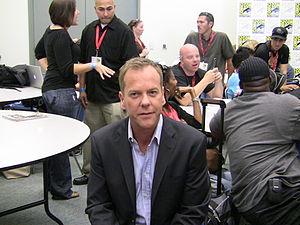
Cet article présente le guide des épisodes de la deuxième saison du feuilleton télévisé 24 Heures chrono. La saison débute à 8 heures du matin et s'achève le lendemain à la même heure. Cette saison se déroulant 18 mois après la saison 1, l'action de cette saison se déroulerait donc en septembre 2001 bien que l'épisode ne soit pas daté.
Cet article présente le guide des épisodes de la troisième saison du feuilleton télévisé 24 Heures chrono. La saison débute à 13 heures et s'achève à la même heure le lendemain. Cette saison se déroulant trois ans après la saison 2, l'action se déroulerait donc en septembre 2004 bien que l'épisode ne soit pas daté.
Cet article présente la liste des épisodes de la première saison du feuilleton télévisé 24 Heures chrono.